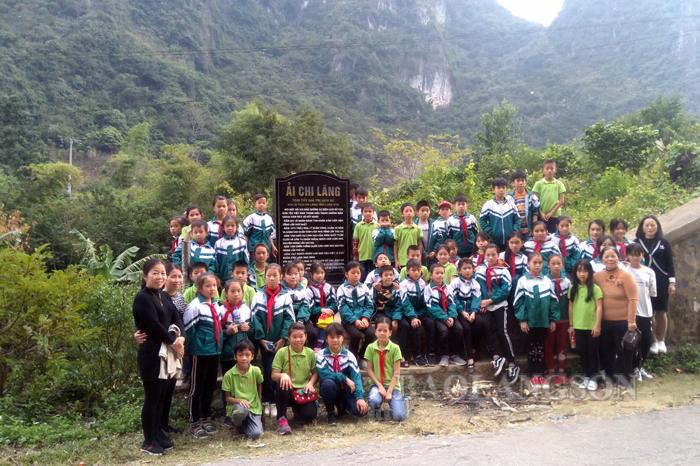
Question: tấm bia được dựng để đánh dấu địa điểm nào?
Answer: cửa ải chi lăng